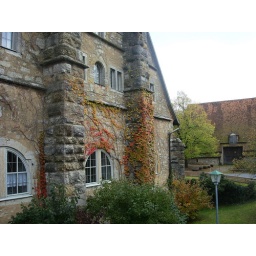
Ivy on the walls of this building in the west side of the city.